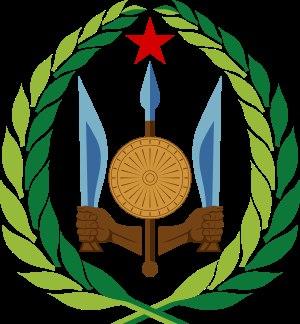
L'emblème de la République de Djibouti a été adopté lors de la déclaration d'indépendance du pays, le 25 juin 1977.